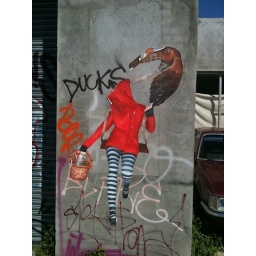
girl in red hood